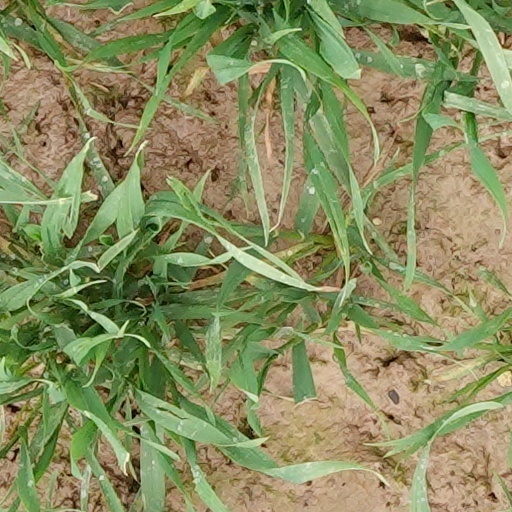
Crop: wheat